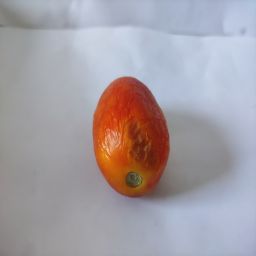
Crop: Tomato
Quality: Old